Abortion in New Zealand

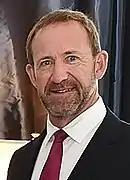
The Abortion Legislation Bill was introduced to Parliament in 2019 by Justice Minister Andrew Little.

On 5 August 2019, the Justice Minister Andrew Little announced that the Government would be introducing new legislation giving women access to abortion for the first 20 weeks of pregnancy without having to navigate legal loopholes and removing abortion from the Crimes Act 1961. However Prime Minister Jacinda Ardern said it was not a government bill.